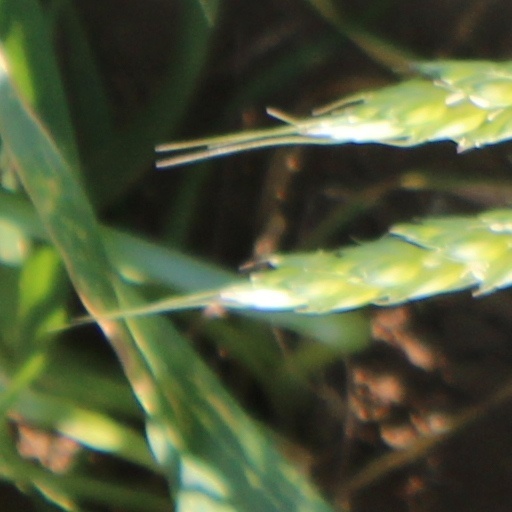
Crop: wheat